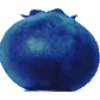
Label: huckleberry